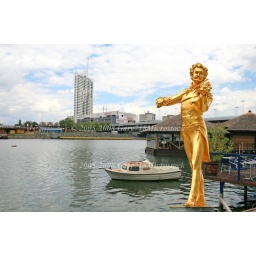
The high-rise office building near UNO City in Vienna